Patriarch of the West

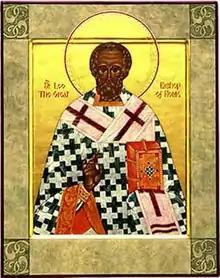
Byzantine-style icon of Pope Leo I (400–461), the first pope to be called patriarch of the West.

Patriarch of the West is one of the official titles of the Bishop of Rome, as patriarch and highest authority of the Latin Church.